Indianapolis Park and Boulevard System

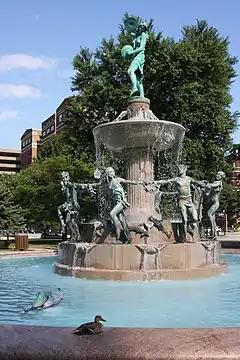
Depew Memorial Fountain in the center of University Park

Kessler and his firm created designs for several of the existing and new parks within his plan, including University Park in 1914, Garfield Park in 1915, and Riverside Park in 1916. The plan for Garfield Park is one of the few complete park plans created by Kessler during his career. Kessler gave each major park in the plan its own character. For example, he created formal sunken gardens for Garfield Park, retained the large stands of trees in Ellenberger Park, and recommended a large central fountain with formal pathways for University Park.